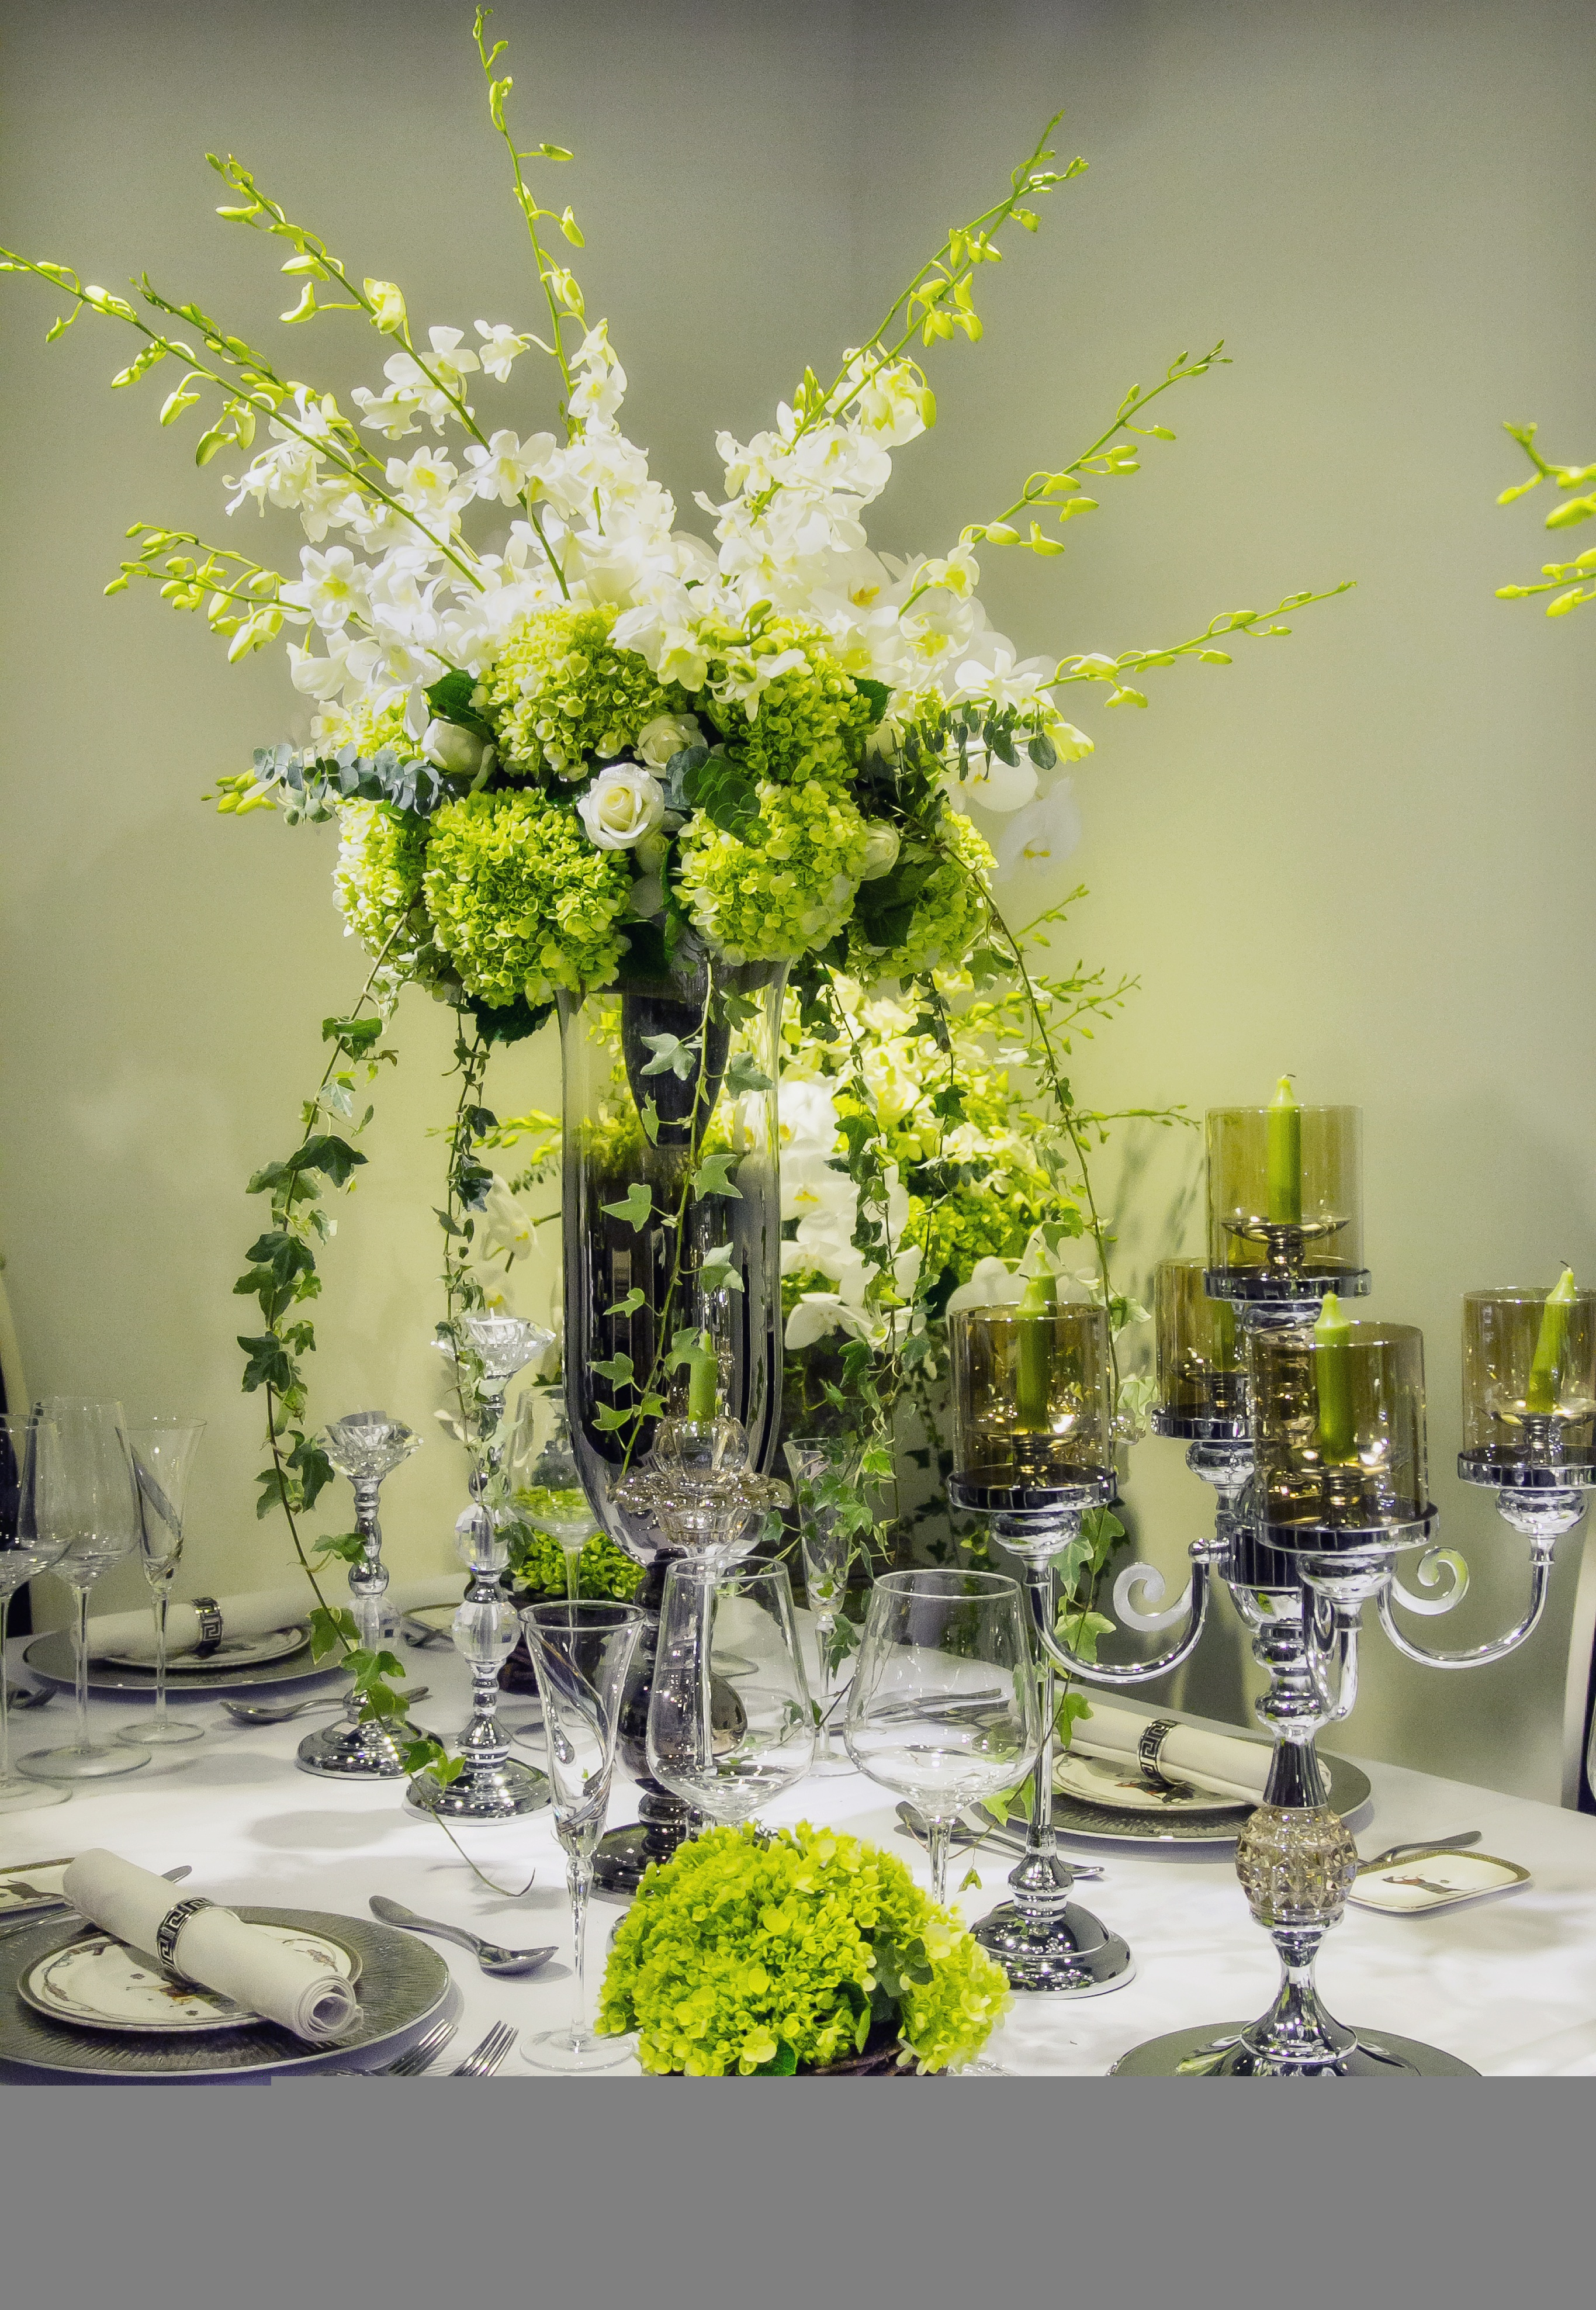
branch, fork, plant, leaf, flower, travel, europe, green, natural, blooming, wedding, flora, spoon, aisle, ceremony, art, candles, background, beauty, nice, elegant, flowerpot, floristry, retail, decorate, beautiful fresh, beautiful eyes, green flowers, flower bouquet, flower pots, dao, ikebana, flowers bloom, sort, floral design, background images, large leaf, centrepiece, banquet table, flower arranging, ly